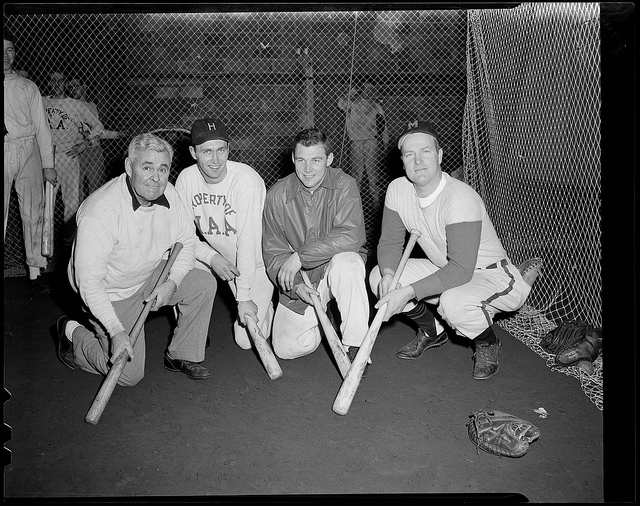
bốn người đàn ông đang cầm gậy bóng chày và ngồi ở trên sân